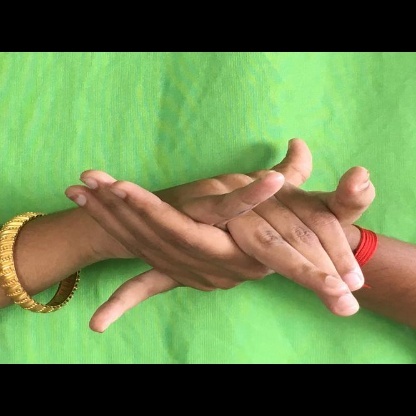
Mudra: Kurma